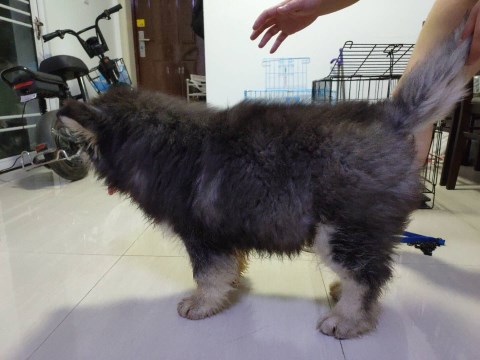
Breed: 1324-n000004-malamute